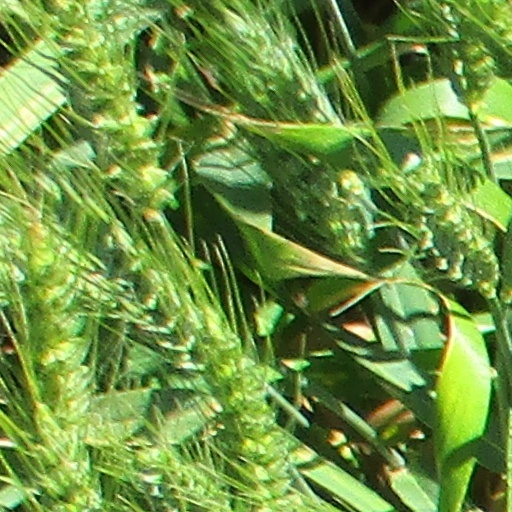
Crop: wheat